Alfred Klose

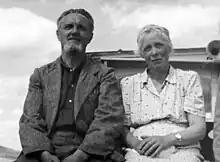
Alfred Klose and wife, 1948

Wilhelm Rudolf Alfred Klose (September 19, 1895 in Görlitz – February 21, 1953 in Potsdam) was a German applied mathematician and astronomer.